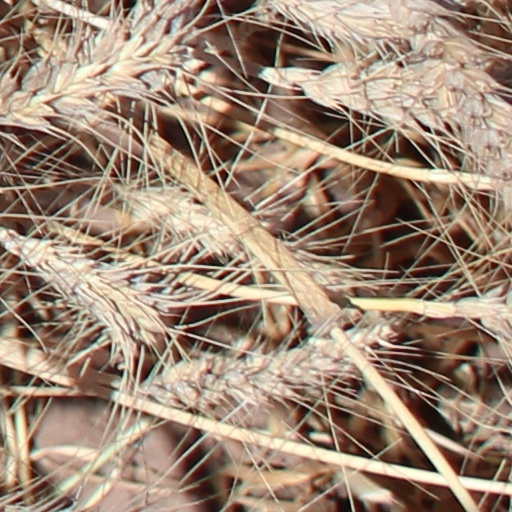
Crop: wheat